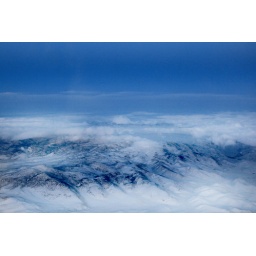
comment please. (oh, if only air plane windows didn't result in such heavy noise :D )